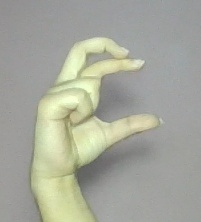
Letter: thal